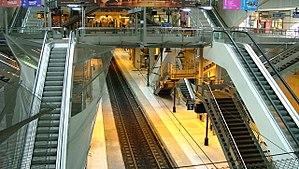
Marne-la-Vallée est une ville nouvelle française située à l'est de Paris, dans la région Île-de-France, sur la rive gauche de la Marne.